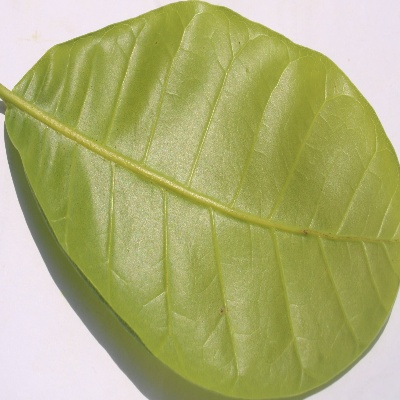
Crop: Cashew
Condition: healthy